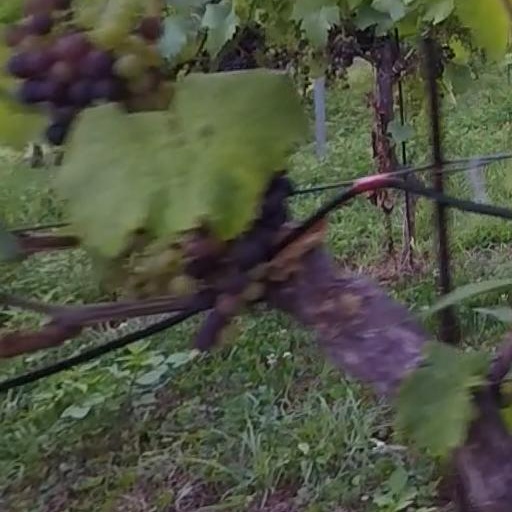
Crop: grape